2012 Giro d'Italia, Stage 12 to Stage 21

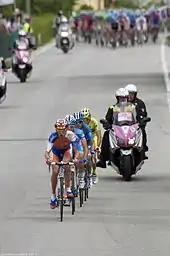
The stage's original breakaway being headed by 's Stef Clement in the foreground. The peloton, in the background, caught the quartet prior to the stage's intermediate sprint in Cesiomaggiore.

Starting from a height of above sea level, the stage steadily descended throughout its entire parcours, except for a few lumps, all the way down to Vedelago at just above sea level. The stage was set up for the sprinters' final chance to claim stage honours in the race; the following two stages were summit finishes in the high mountains – ruling the sprinters out of contention – before the race-concluding individual time trial in Milan. The finish in Vedelago came after a straight run-in, with no potential hazards for late crashes. The opening breakaway of the stage came after just , when four riders attacked off the front of the peloton. The breakaway was made up of Pierpaolo De Negri, rider Angelo Pagani, 's Stef Clement, and Manuele Boaro of , but with Clement being best-placed at over an hour down on overall leader Joaquim Rodríguez, there was no real hurry to close them down.